King John's Castle (Carlingford)

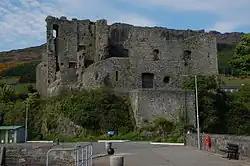

King John's Castle, also known as Carlingford Castle, is an enclosure castle and National Monument located in Carlingford, County Louth, Ireland.